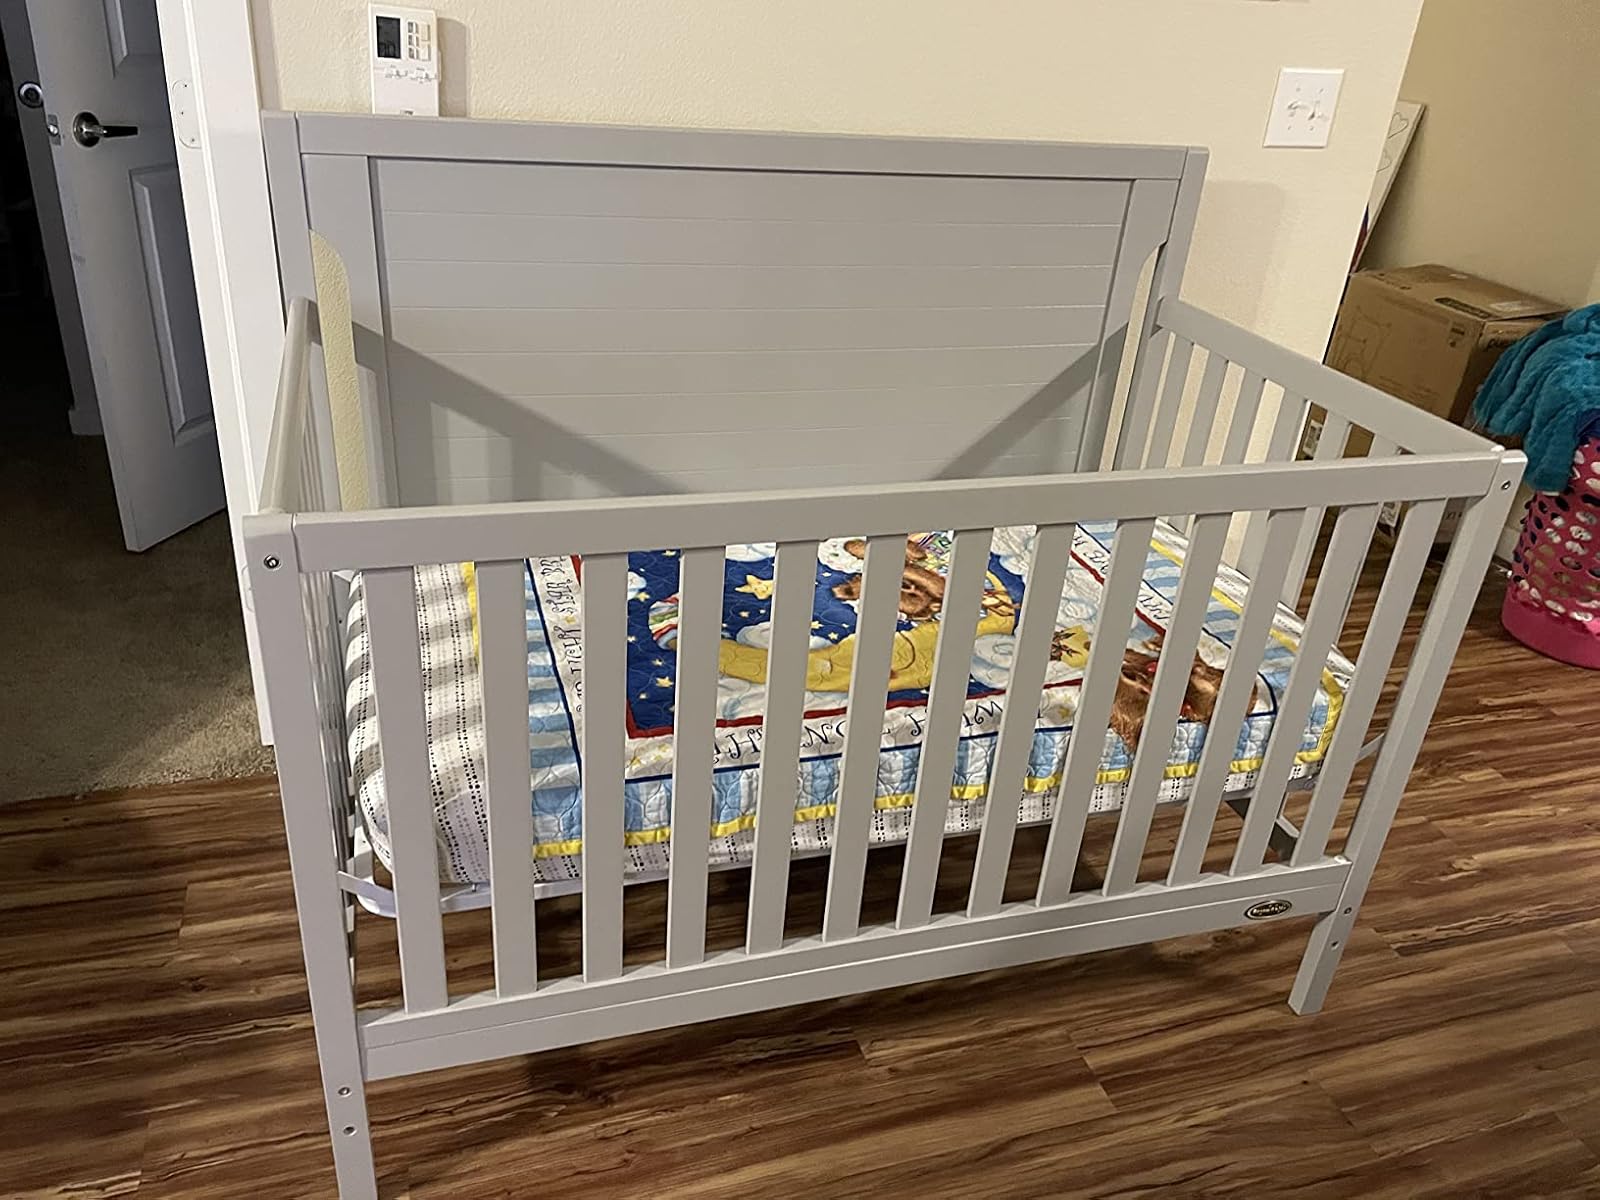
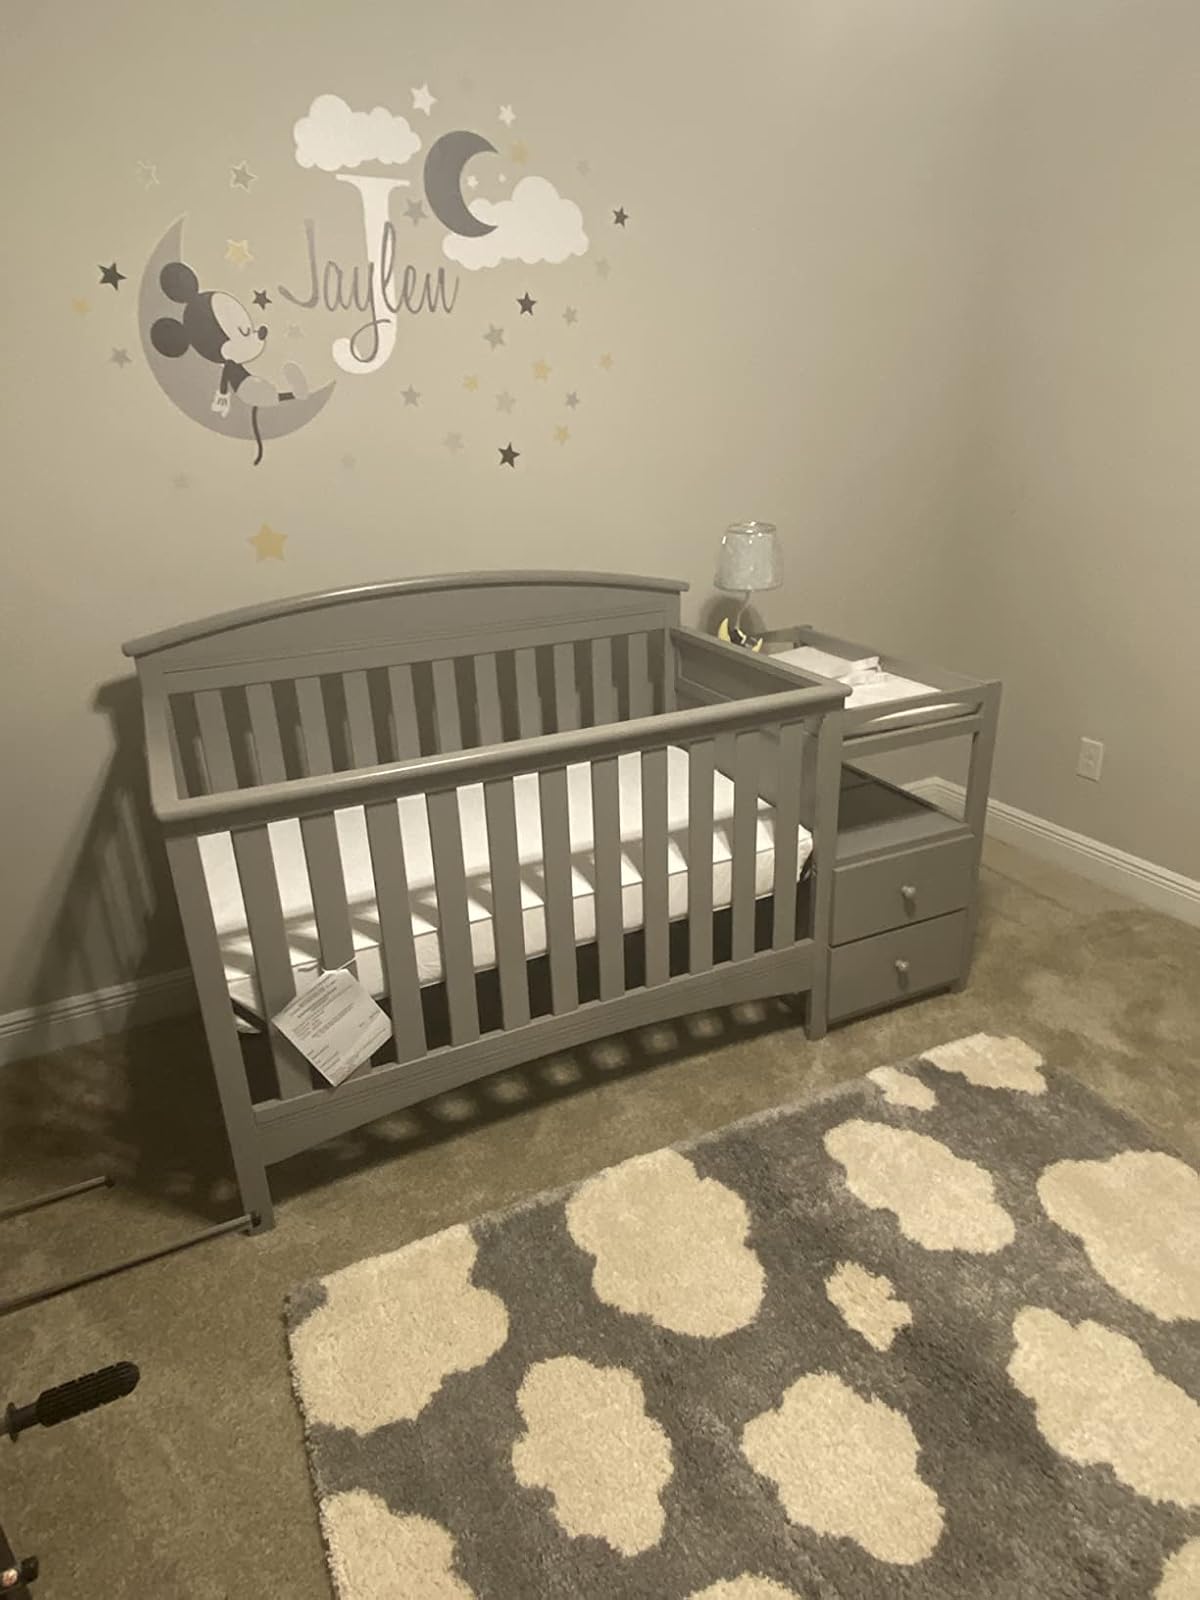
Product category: products_crib
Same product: no